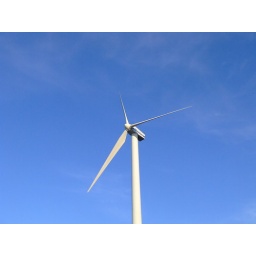
A windmill near the Nissan car plant in Washington, Tyne and Wear